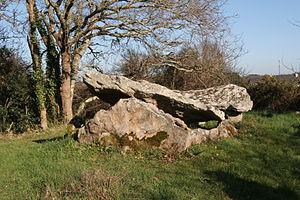
Dolmen nord de Roh-Vras à Saint-Philibert.Brezhoneg: Taol-venn norzh Roh-Vras e Lokfiliberzh. This building is indexed in the Base Mérimée, a database of architectural heritage maintained by the French Ministry of Culture,